Line 12 (Madrid Metro)

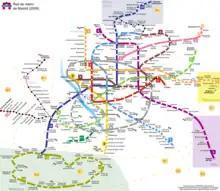
Map of the Madrid Metro system; Line 12 is in the lower left.

Line 12, also known as MetroSur (Spanish for "MetroSouth"), is a circle line of the Madrid Metro inaugurated on 11 April 2003. Line 12 is a circular line; it is the only route of the Madrid Metro that is completely outside the city of Madrid (as well as fare zone A). The line connects five suburban towns southwest of the city, serving around one million people. The towns linked by Line 12 are Alcorcón, Leganés, Getafe, Fuenlabrada and Móstoles. Despite parts of the line running through uninhabited territory, there are no above-ground sections in an effort to facilitate future urban development.